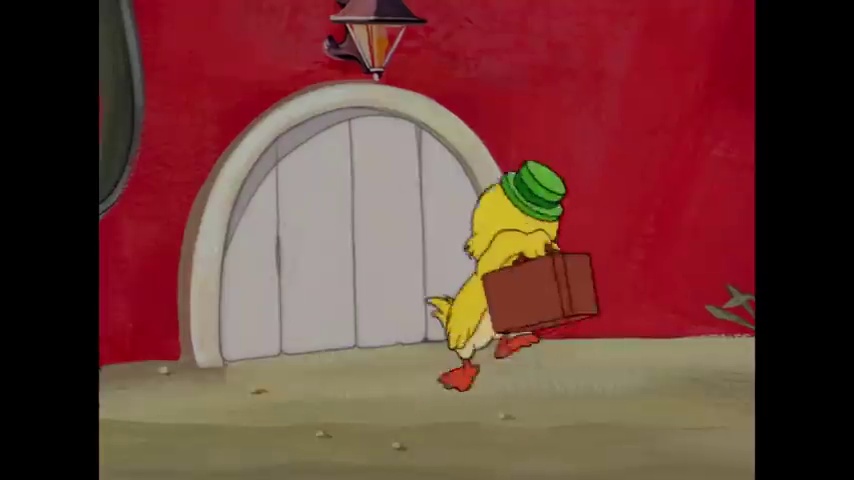
Portrait style: Cartoon Portrait